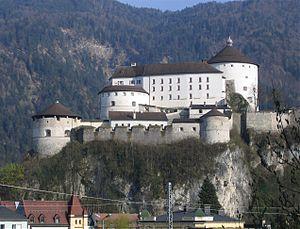
Bernard Erasme von Deroy, né le 11 décembre 1743 à Manheim en Bavière et mort le 23 août 1812 à Polotsk en Russie, est un général de division bavarois du Premier Empire. Originaire du Palatinat, sa carrière militaire commença peu après le déclenchement de la guerre de Sept Ans. Pendant les guerres de la Révolution française, il servit d'abord du côté de la Coalition contre les armées révolutionnaires, puis combattit en tant qu'allié du Premier Empire au cours des guerres napoléoniennes. Deroy et son homologue Carl Philipp von Wrede furent les principaux représentants de l'armée bavaroise sous le règne de Napoléon Iᵉʳ.